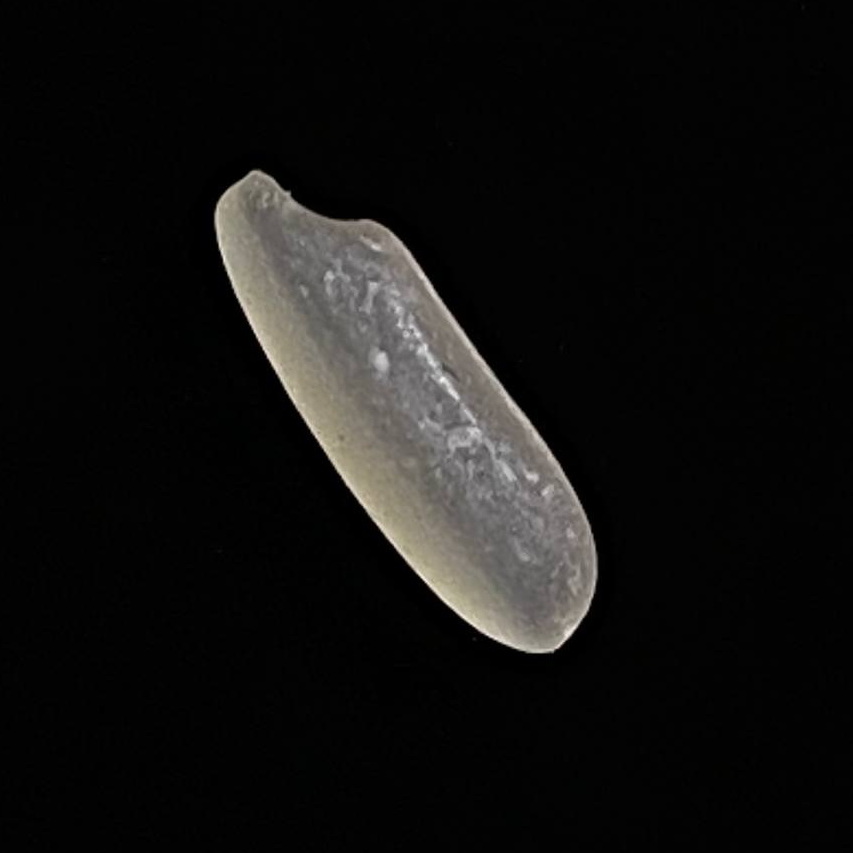
Rice variety: BR28